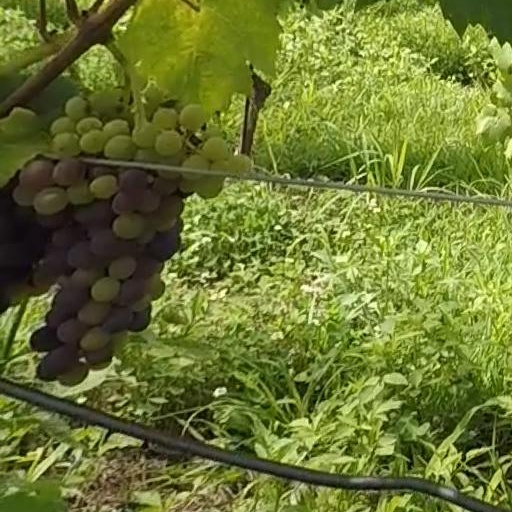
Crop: grape